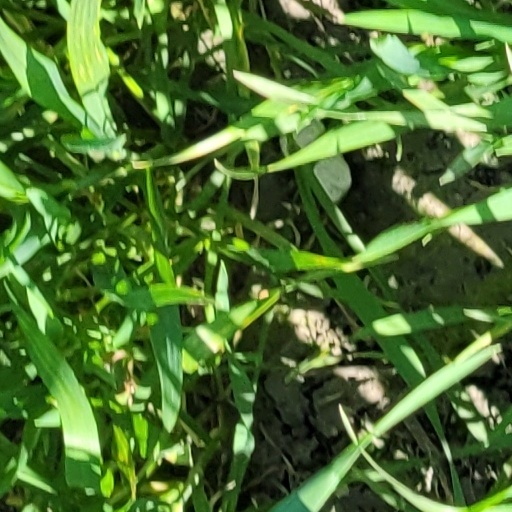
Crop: wheat